Park Place Entertainment

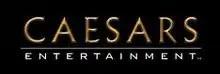
Caesars Entertainment logo (2003–2005)

Hilton's involvement in the gaming industry began in 1947, with its approval to operate what would be the Caribe Hilton Hotel and Casino in Puerto Rico. Other Caribbean casinos followed, including the Havana Hilton and El Panama Hilton. Hilton's international hotels were spun off as a separate company in 1964.